Agios Panteleimon Monastery

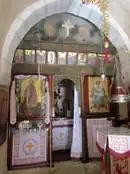
Church interior

The monastery was presumably founded in the 17th century by some monks fleeing from their original monastery located on the seashore near Sisses, which had been destroyed by pirates; nowadays the only remaining building is a chapel. Actually the small size and the relative remoteness of the town of Fodele were responsible for the preservation of the new monastery from the devastations occurring in other parts of Crete. But the monastery was subject to several damaging events and transformations over the centuries. Throughout the Ottoman occupation of the island it played an important role in supporting Cretan rebels, and during the 19th century was used as a field hospital. The few monks still living there celebrate the feast of Saint Pantaleon, the patron of bakers, every year, on July the 27th.